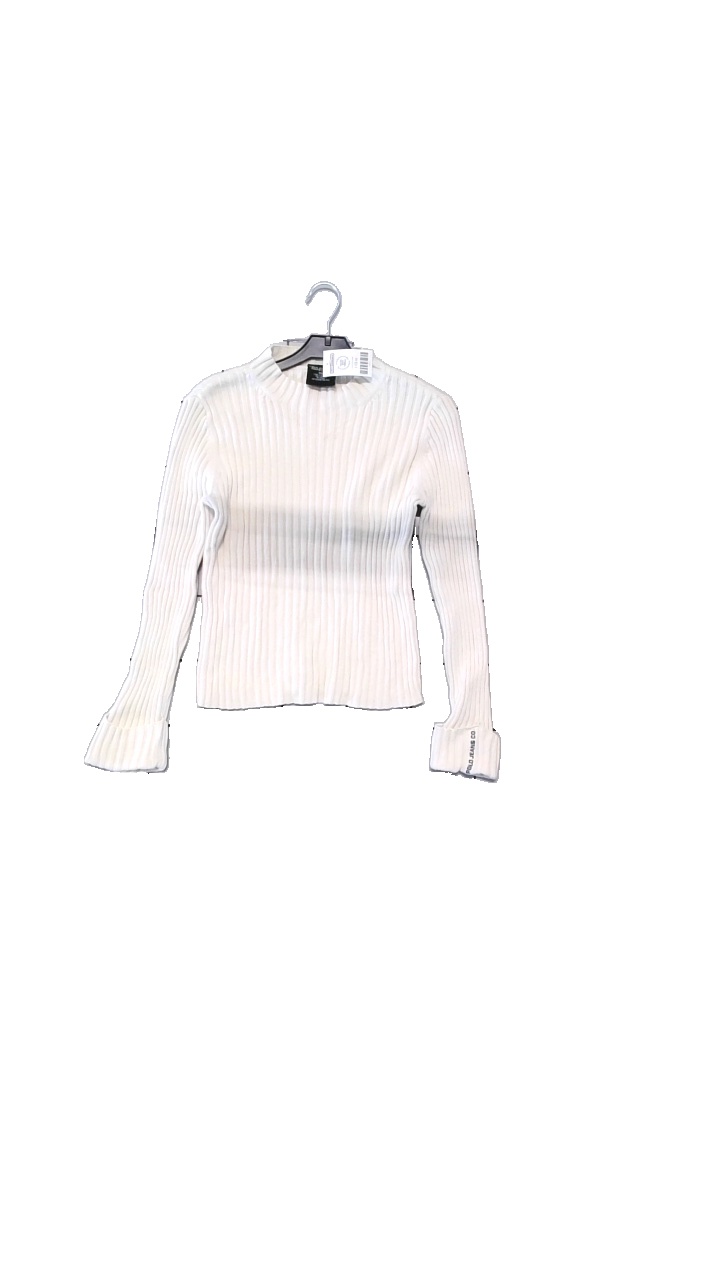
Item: Sweater (Ladies)
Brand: Polo
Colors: White
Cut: Regular, Tight
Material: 100% cotton
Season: All
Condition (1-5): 4
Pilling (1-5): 3
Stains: Minor
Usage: Reuse
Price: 100-150